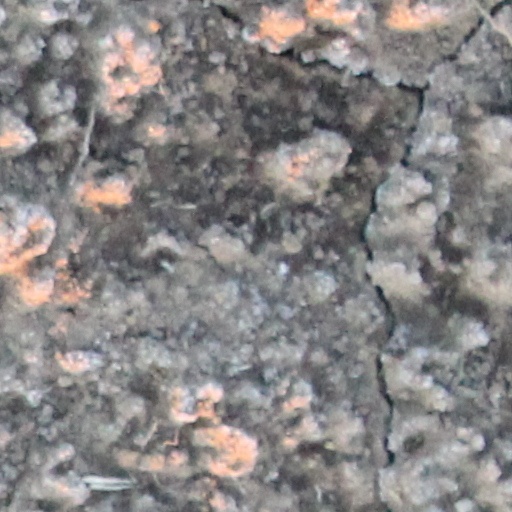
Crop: wheat